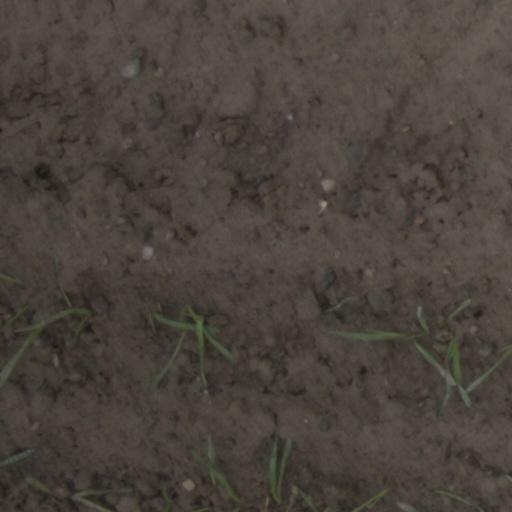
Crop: wheat